Sathyaraj filmography

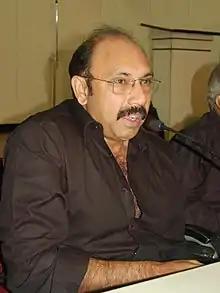
<a href="https%3A//xxxx80.wordpress.com/">Sathiyaraj in 2007

Sathyaraj is an Indian actor and film producer who has predominantly appeared in Tamil cinema. He started his career playing villains, supporting roles and character roles. Later, he played the lead in the films "Saavi" (1985) and "Kadalora Kavithaigal" (1986). He also acted as Periyar in the Tamil Nadu government-sponsored film of the same name (2007). He was also the director of the film "Villadhi Villain" (1995), starring himself in three different roles.